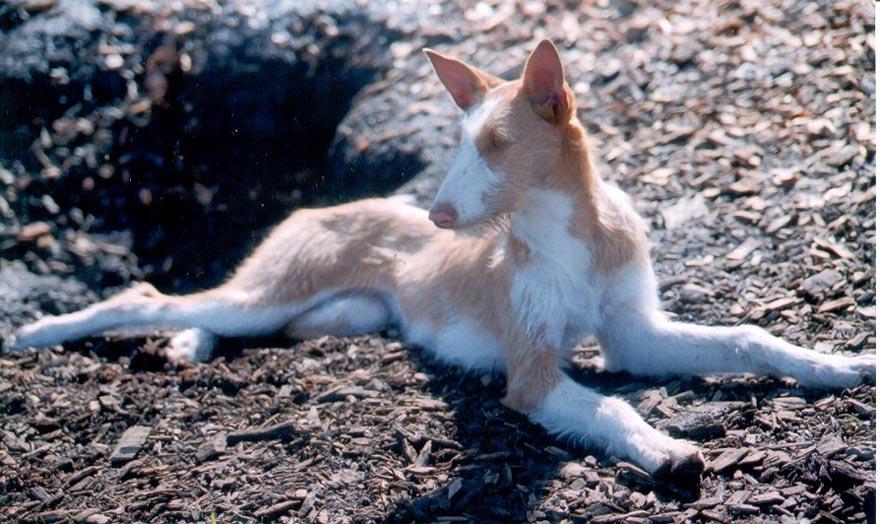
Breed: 210-n000006-Ibizan_hound